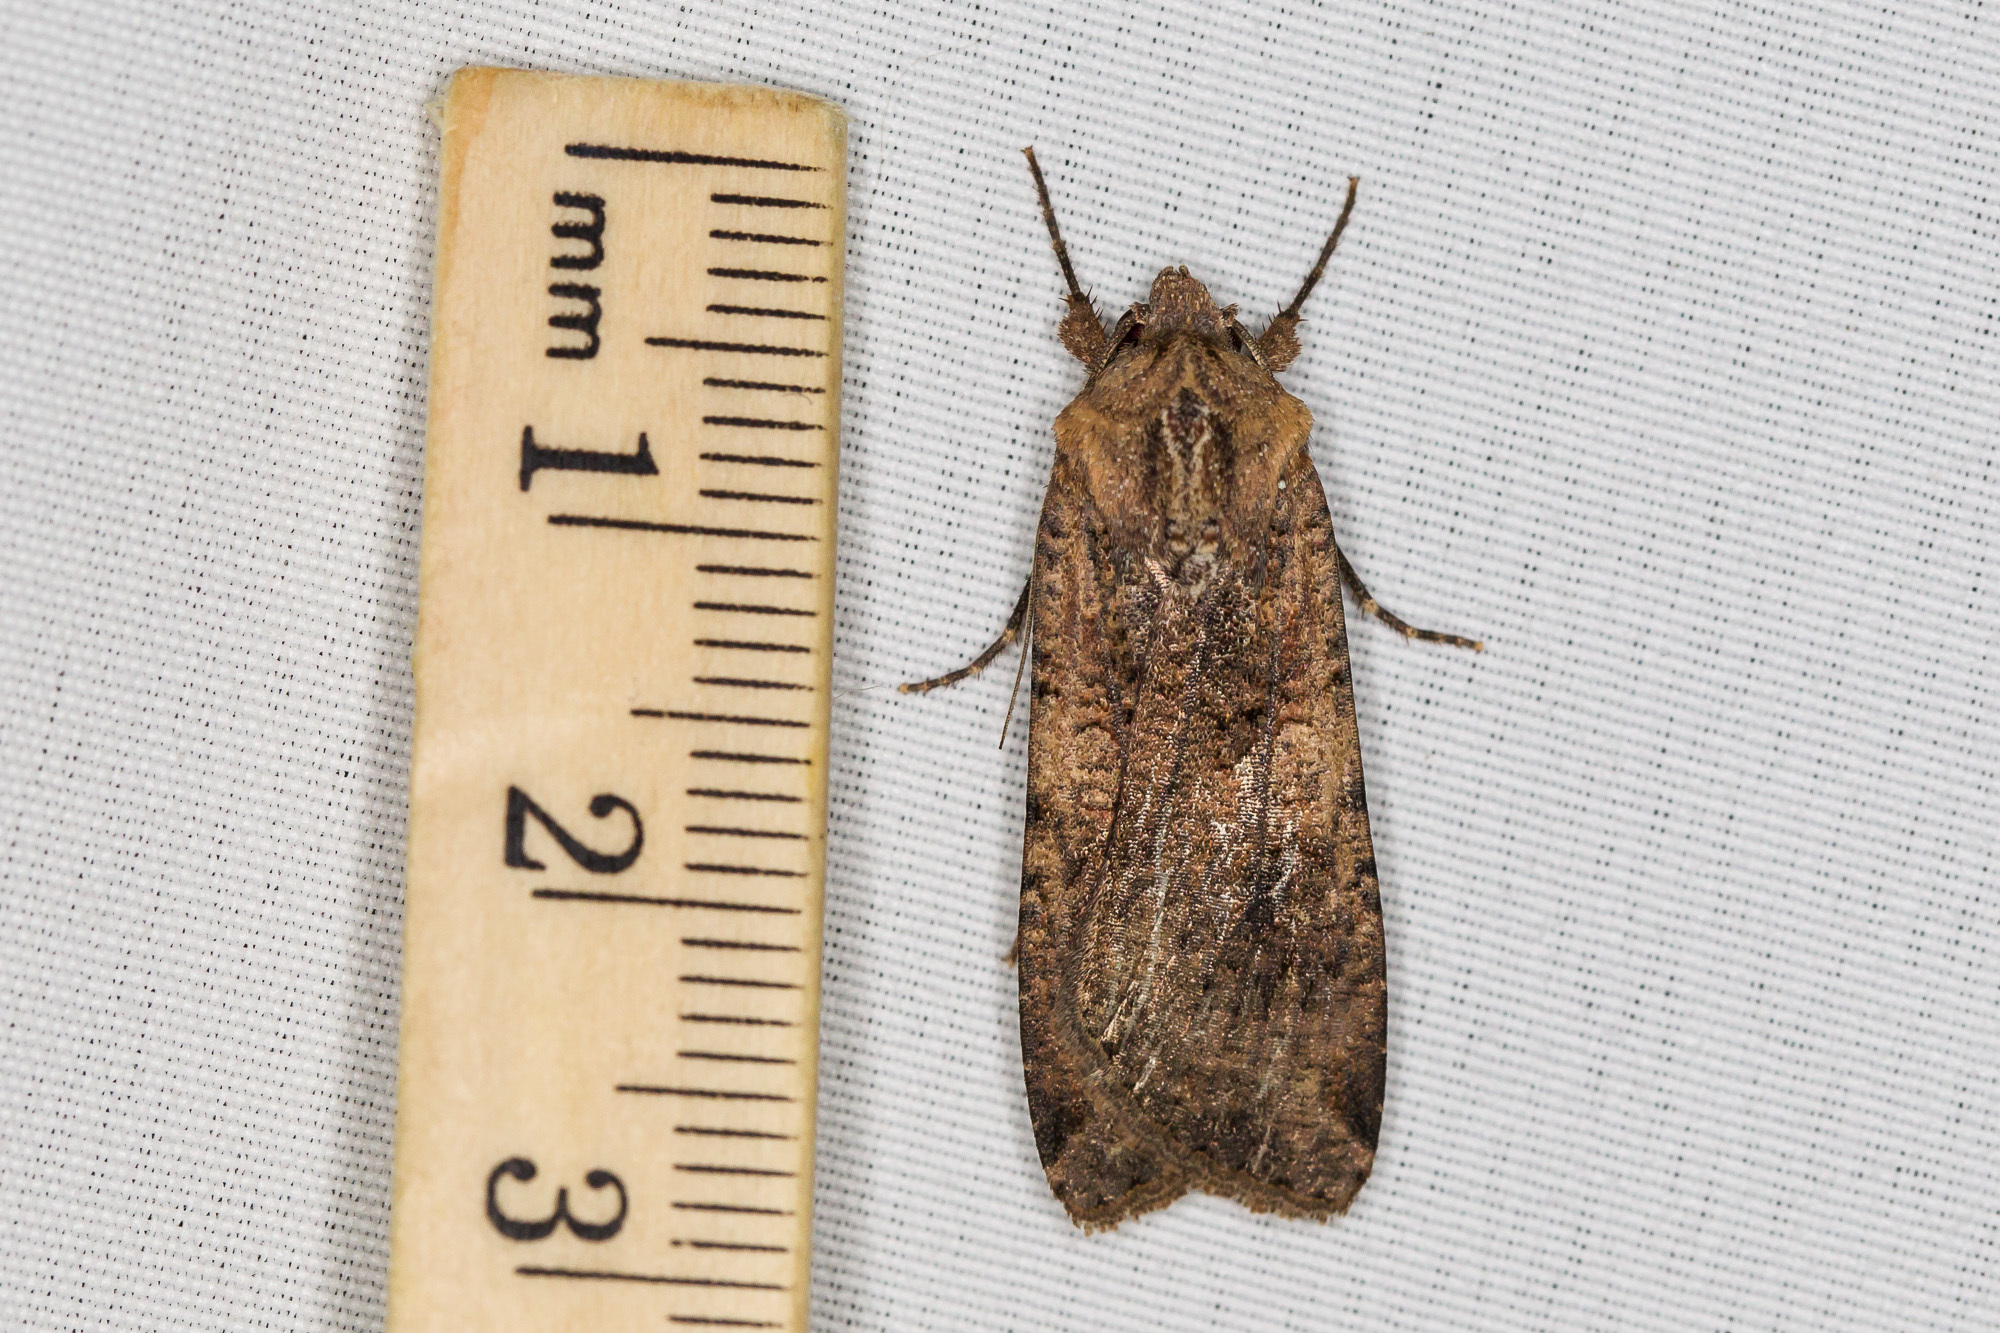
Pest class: cutworms